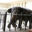
Label: elephant